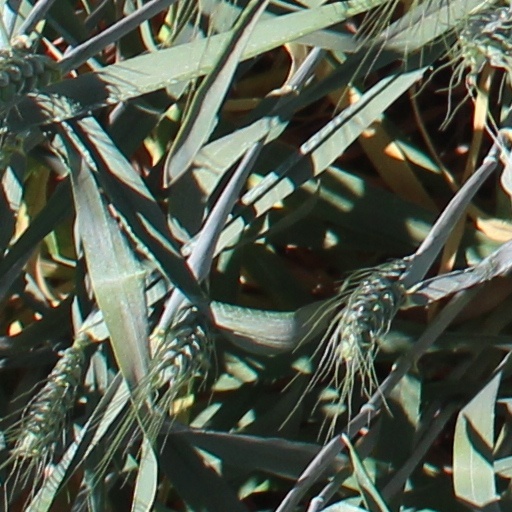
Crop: wheat